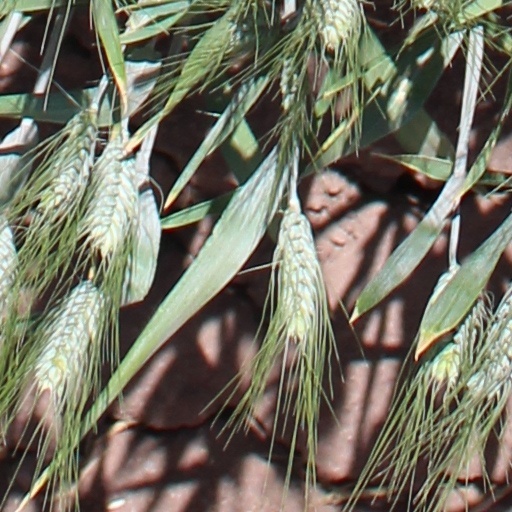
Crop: wheat